Answer in natural language. How many Dressers are visible in the scene? Choose between the following options: 4, 2, 1, 3 or 0
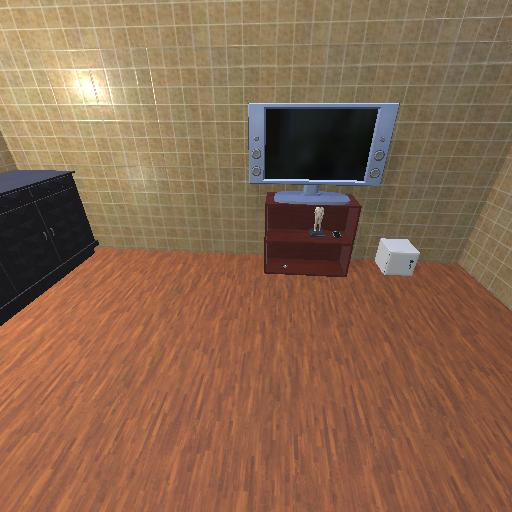
<answer>1</answer>